Sydney Harbour Bridge

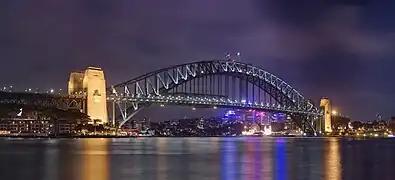
The bridge illuminated at night

The arch is composed of two 28-panel arch trusses; their heights vary from at the centre of the arch, to at the ends next to the pylons.